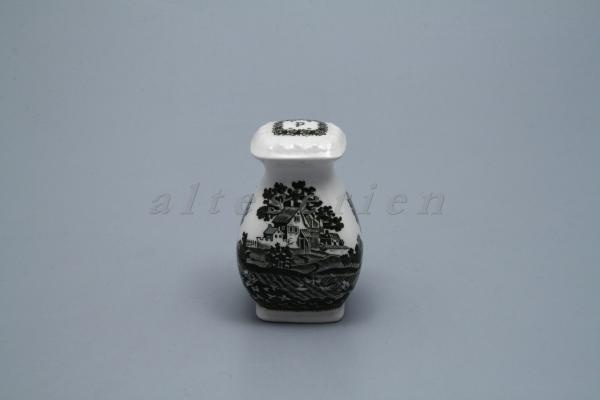
Pfefferstreuer
Brand: Villeroy & Boch
grün
Category: Home & Garden > Kitchen & Dining > Tableware > Condiment Shakers > Pepper Shakers